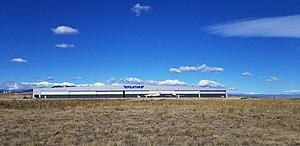
Le Pilatus PC-24 Super Versatile Jet est un biréacteur d'affaires construit par l'avionneur suisse Pilatus Aircraft. Sa capacité à utiliser des pistes très courtes et peu aménagées lui permet d'atteindre plus de 20 000 aéroports et aérodromes à travers le monde. Doté d'une porte cargo, caractéristique unique pour ce type d'avion, il peut se transformer en avion de transport ou d'évacuation médicale. Il vole pour la première fois le 11 mai 2015 et reçoit sa certification le 7 décembre 2017. Pilatus table sur un objectif de vente de 1 200 appareils. Il est opéré par un large éventail de clients qui démontre sa polyvalence. Ses caractéristiques le mettent notamment en concurrence avec les Embraer Phenom 300 et le Cessna CitationJet CJ4.